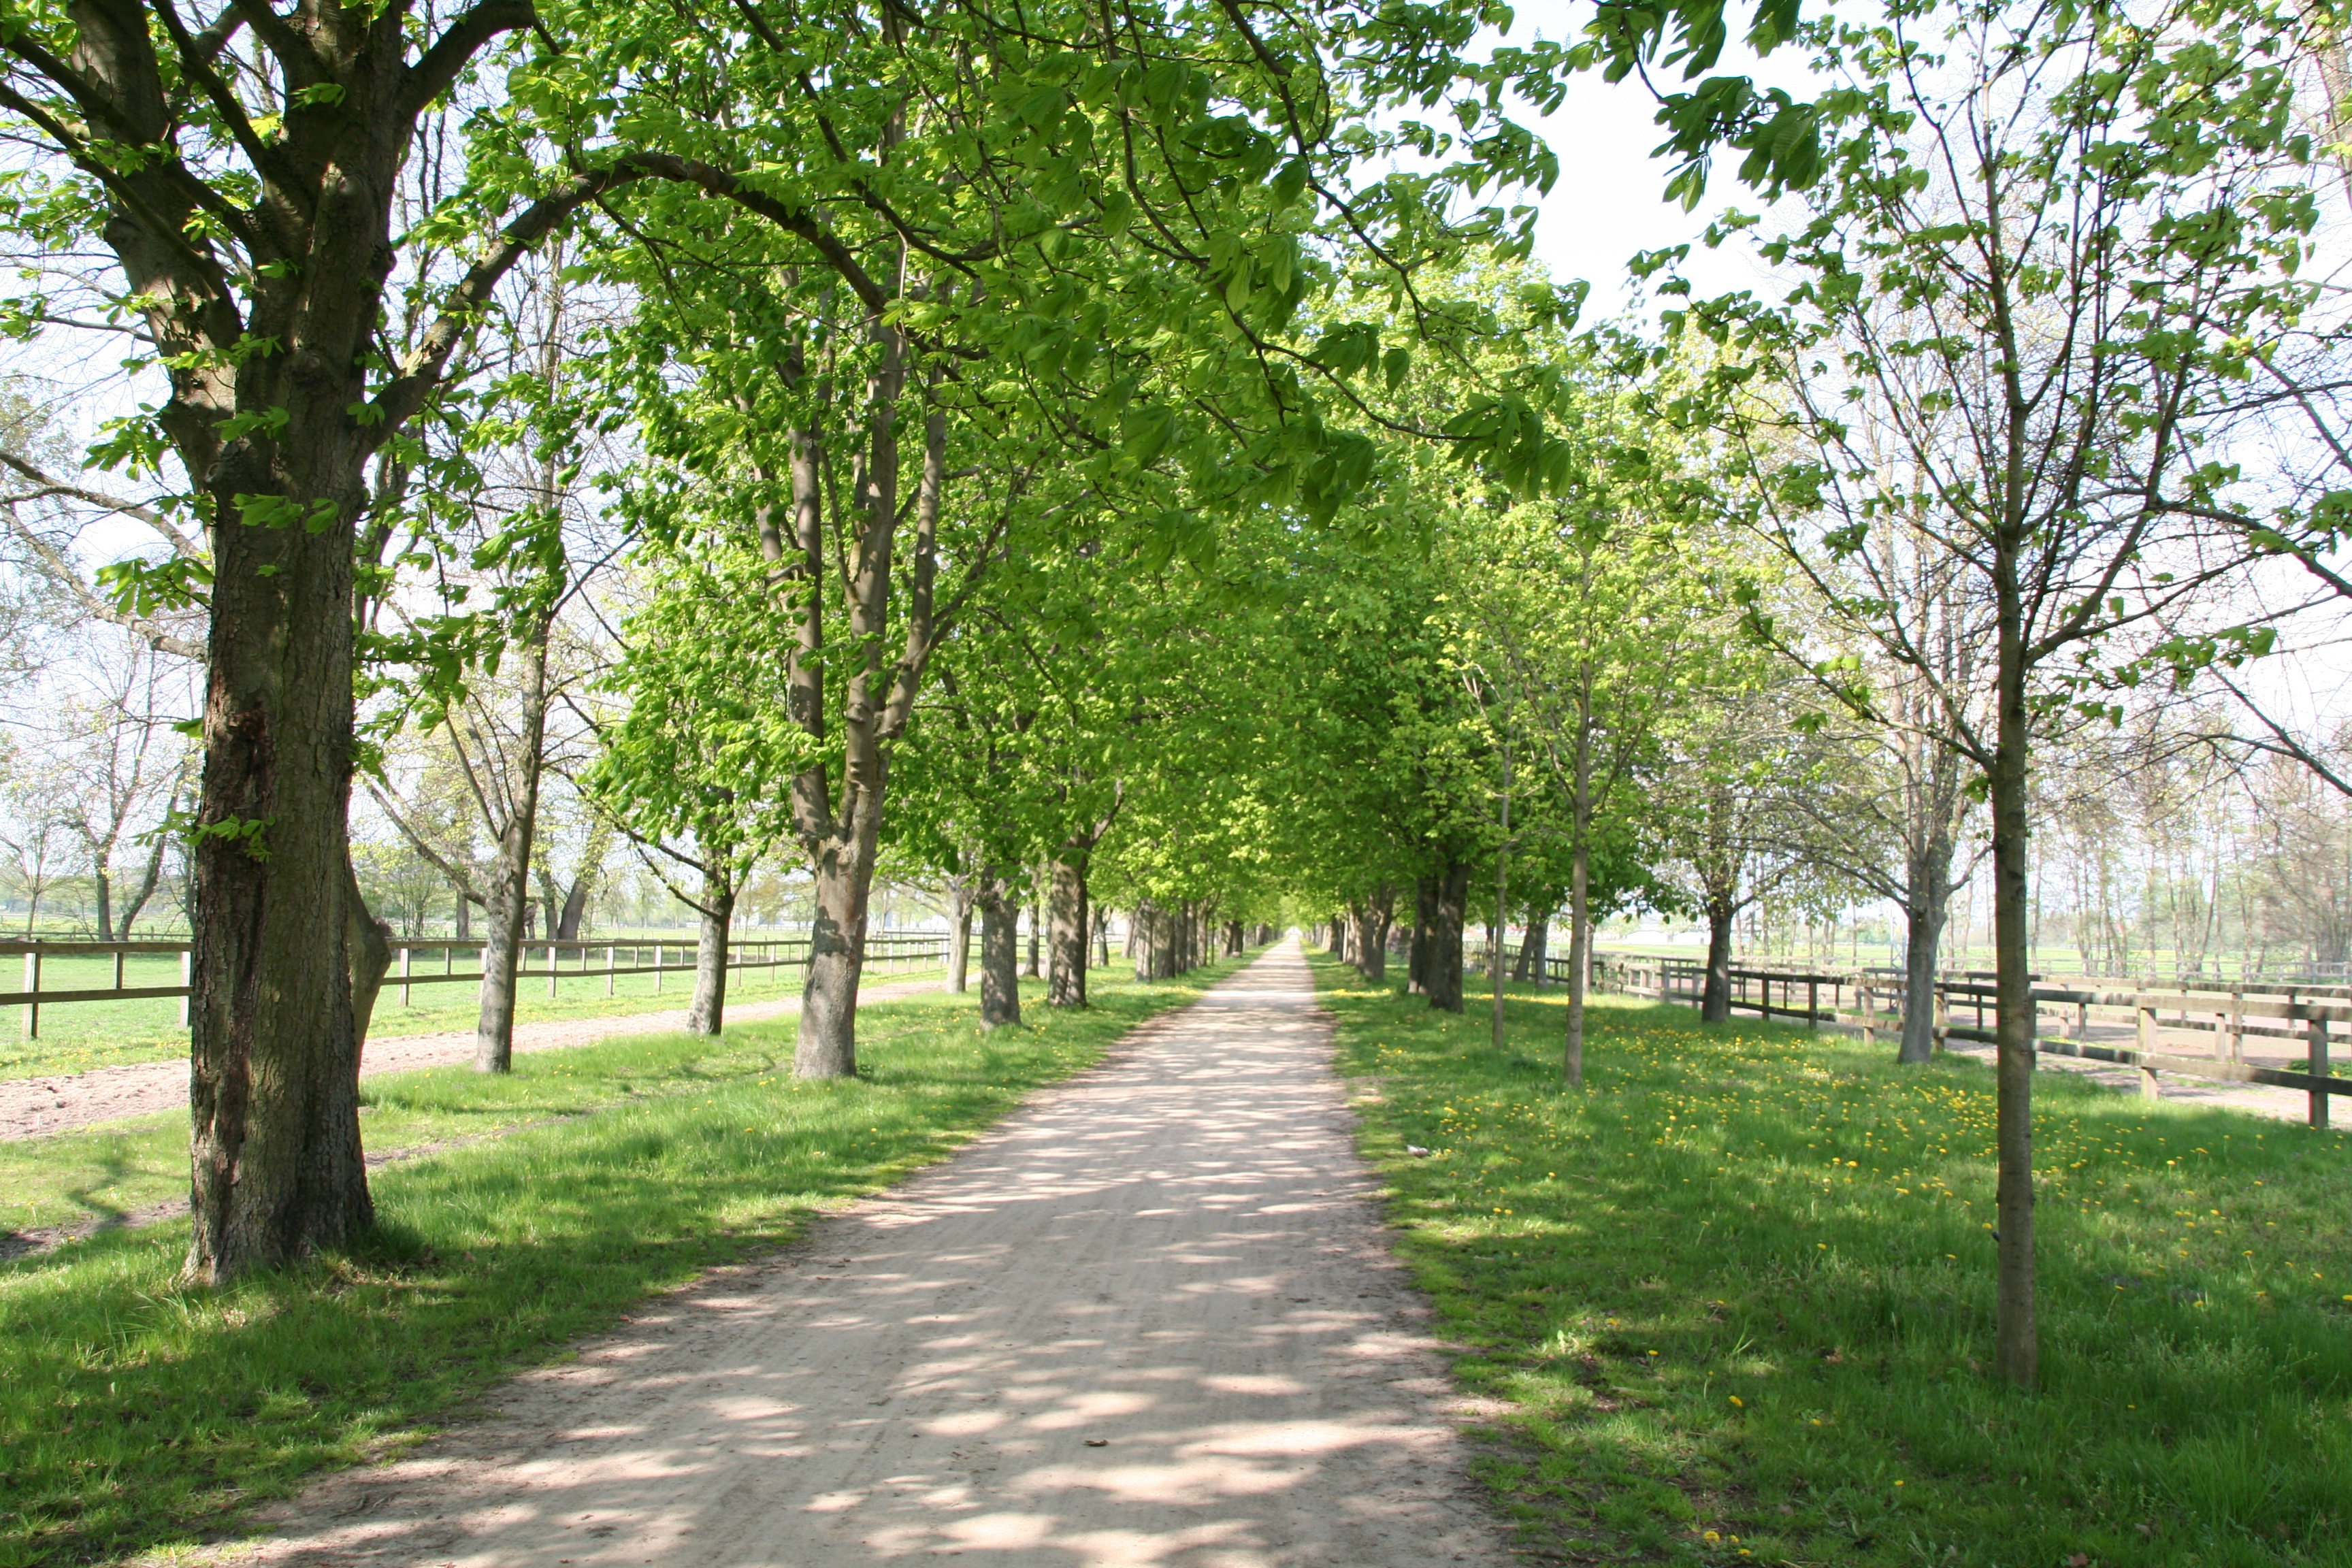
tree, trail, lawn, walkway, park, property, garden, waterway, trees, avenue, shady, plantation, estate, woodland, yard, away, real estate, stud, woody plant, land lot